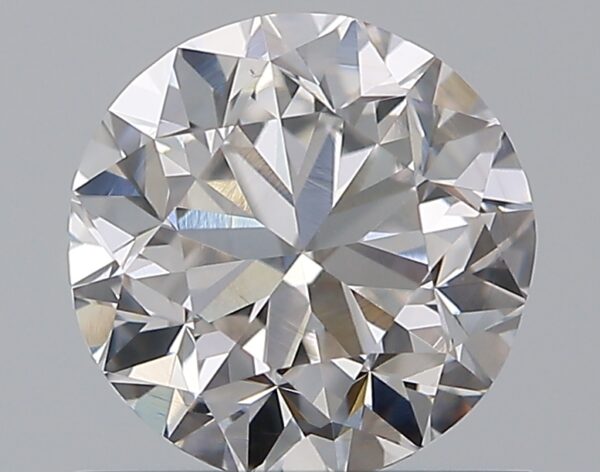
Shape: round
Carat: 0.9
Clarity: VS2
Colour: G
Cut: GD
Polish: EX
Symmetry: VG
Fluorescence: N
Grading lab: GIA
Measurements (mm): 5.9 x 5.96 x 3.92